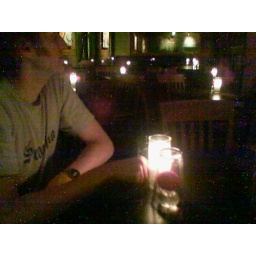
cameron and a flower under a glass